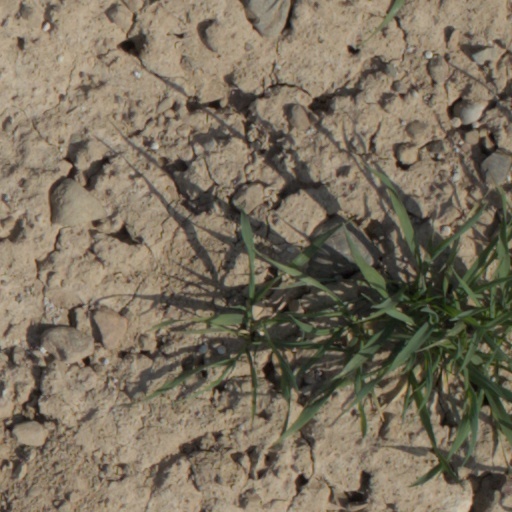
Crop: wheat